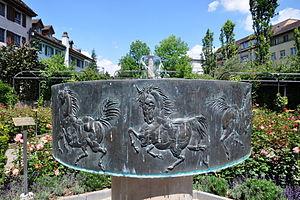
Hans Erni, né le 21 février 1909 à Lucerne où il est mort le 21 mars 2015, est un peintre, graphiste, graveur et illustrateur suisse.